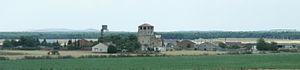
Almenara de Adaja est une commune de la province de Valladolid dans la communauté autonome de Castille-et-León en Espagne.